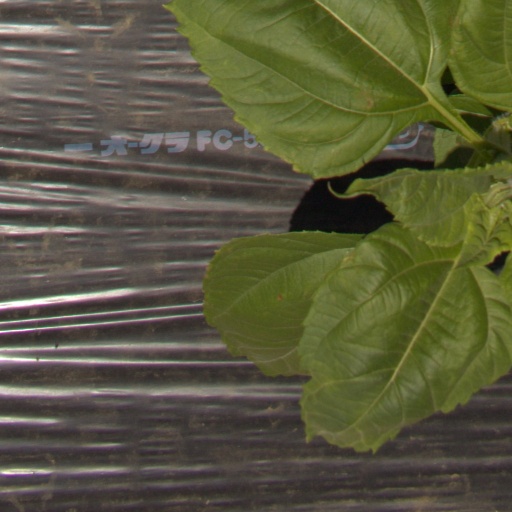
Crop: Jerusalem artichoke